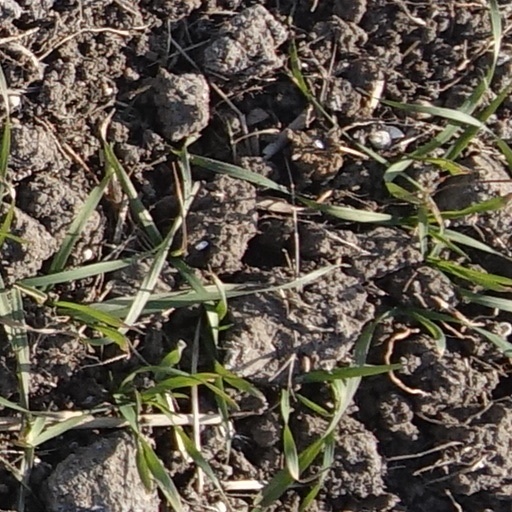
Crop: wheat